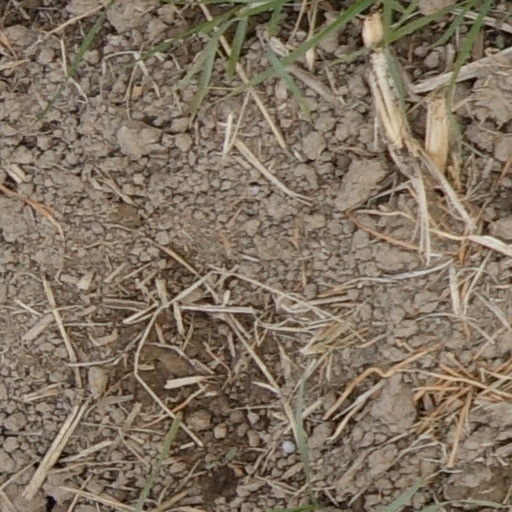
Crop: wheat